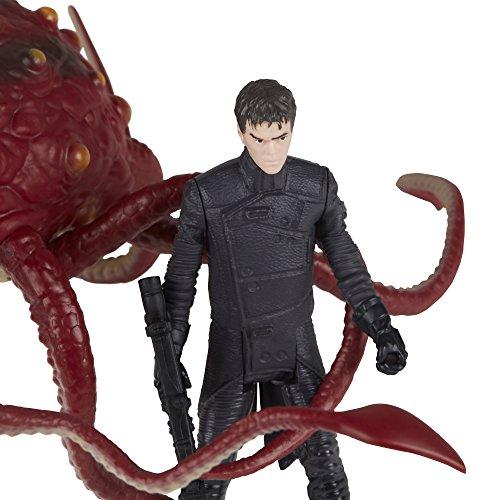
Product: Star Wars Force Link Rathtar & Bala-TIK Figure
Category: Toys & Games | Collectible Toys | Statues, Bobbleheads & Busts | Statues
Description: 3.75-inch-scale, Star Wars Force Link-activated Rathtar and Bala-Tik figure.
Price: $10.53
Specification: ProductDimensions:3x11x8.7inches|ItemWeight:11.2ounces|ShippingWeight:11.2ounces(Viewshippingratesandpolicies)|DomesticShipping:ItemcanbeshippedwithinU.S.|InternationalShipping:ThisitemcanbeshippedtoselectcountriesoutsideoftheU.S.LearnMore|ASIN:B01MSEIQRE|Itemmodelnumber:C1247|Manufacturerrecommendedage:4yearsandup